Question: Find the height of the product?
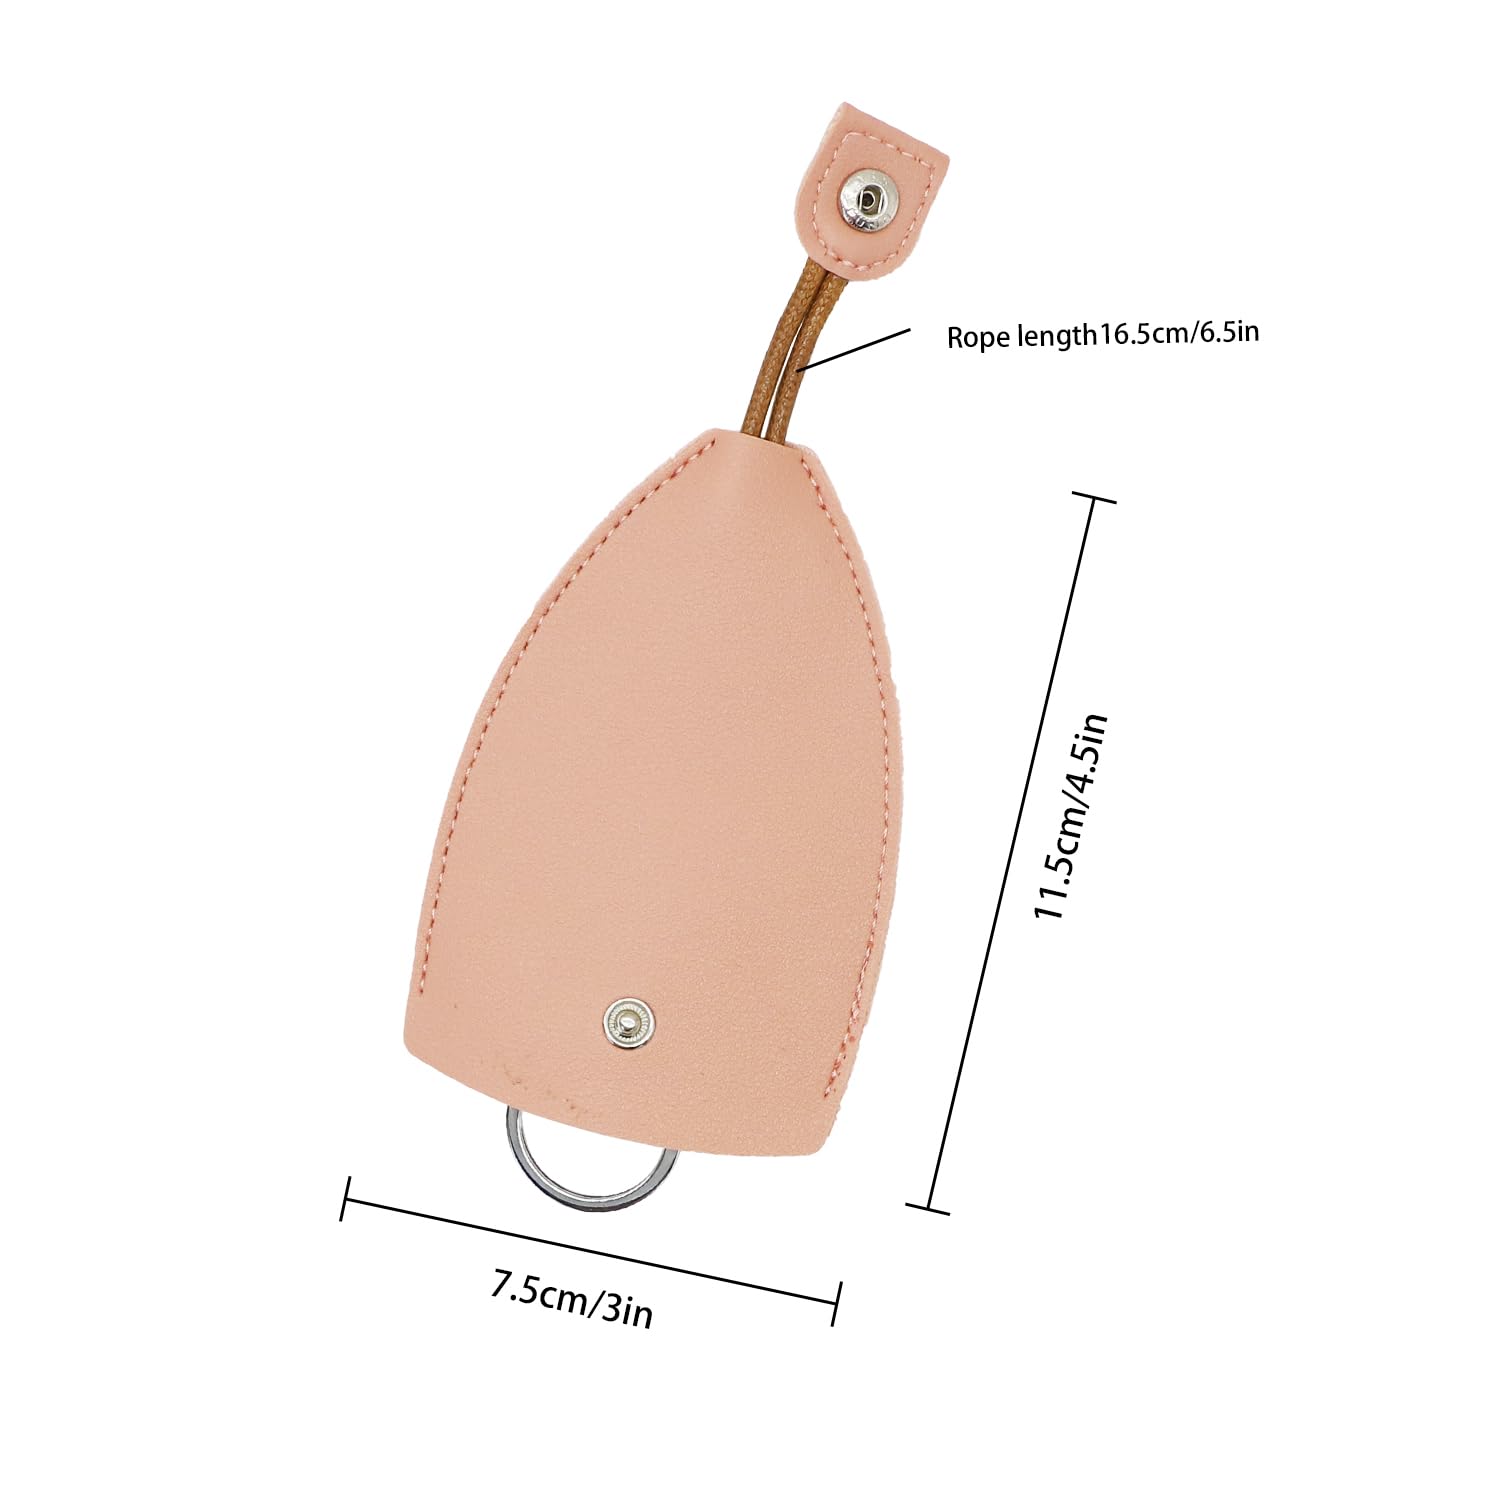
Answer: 11.5 centimetre